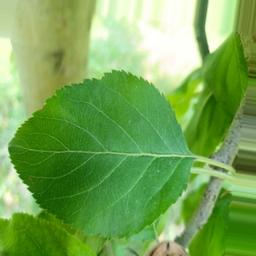
Label: Healthy